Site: saxony
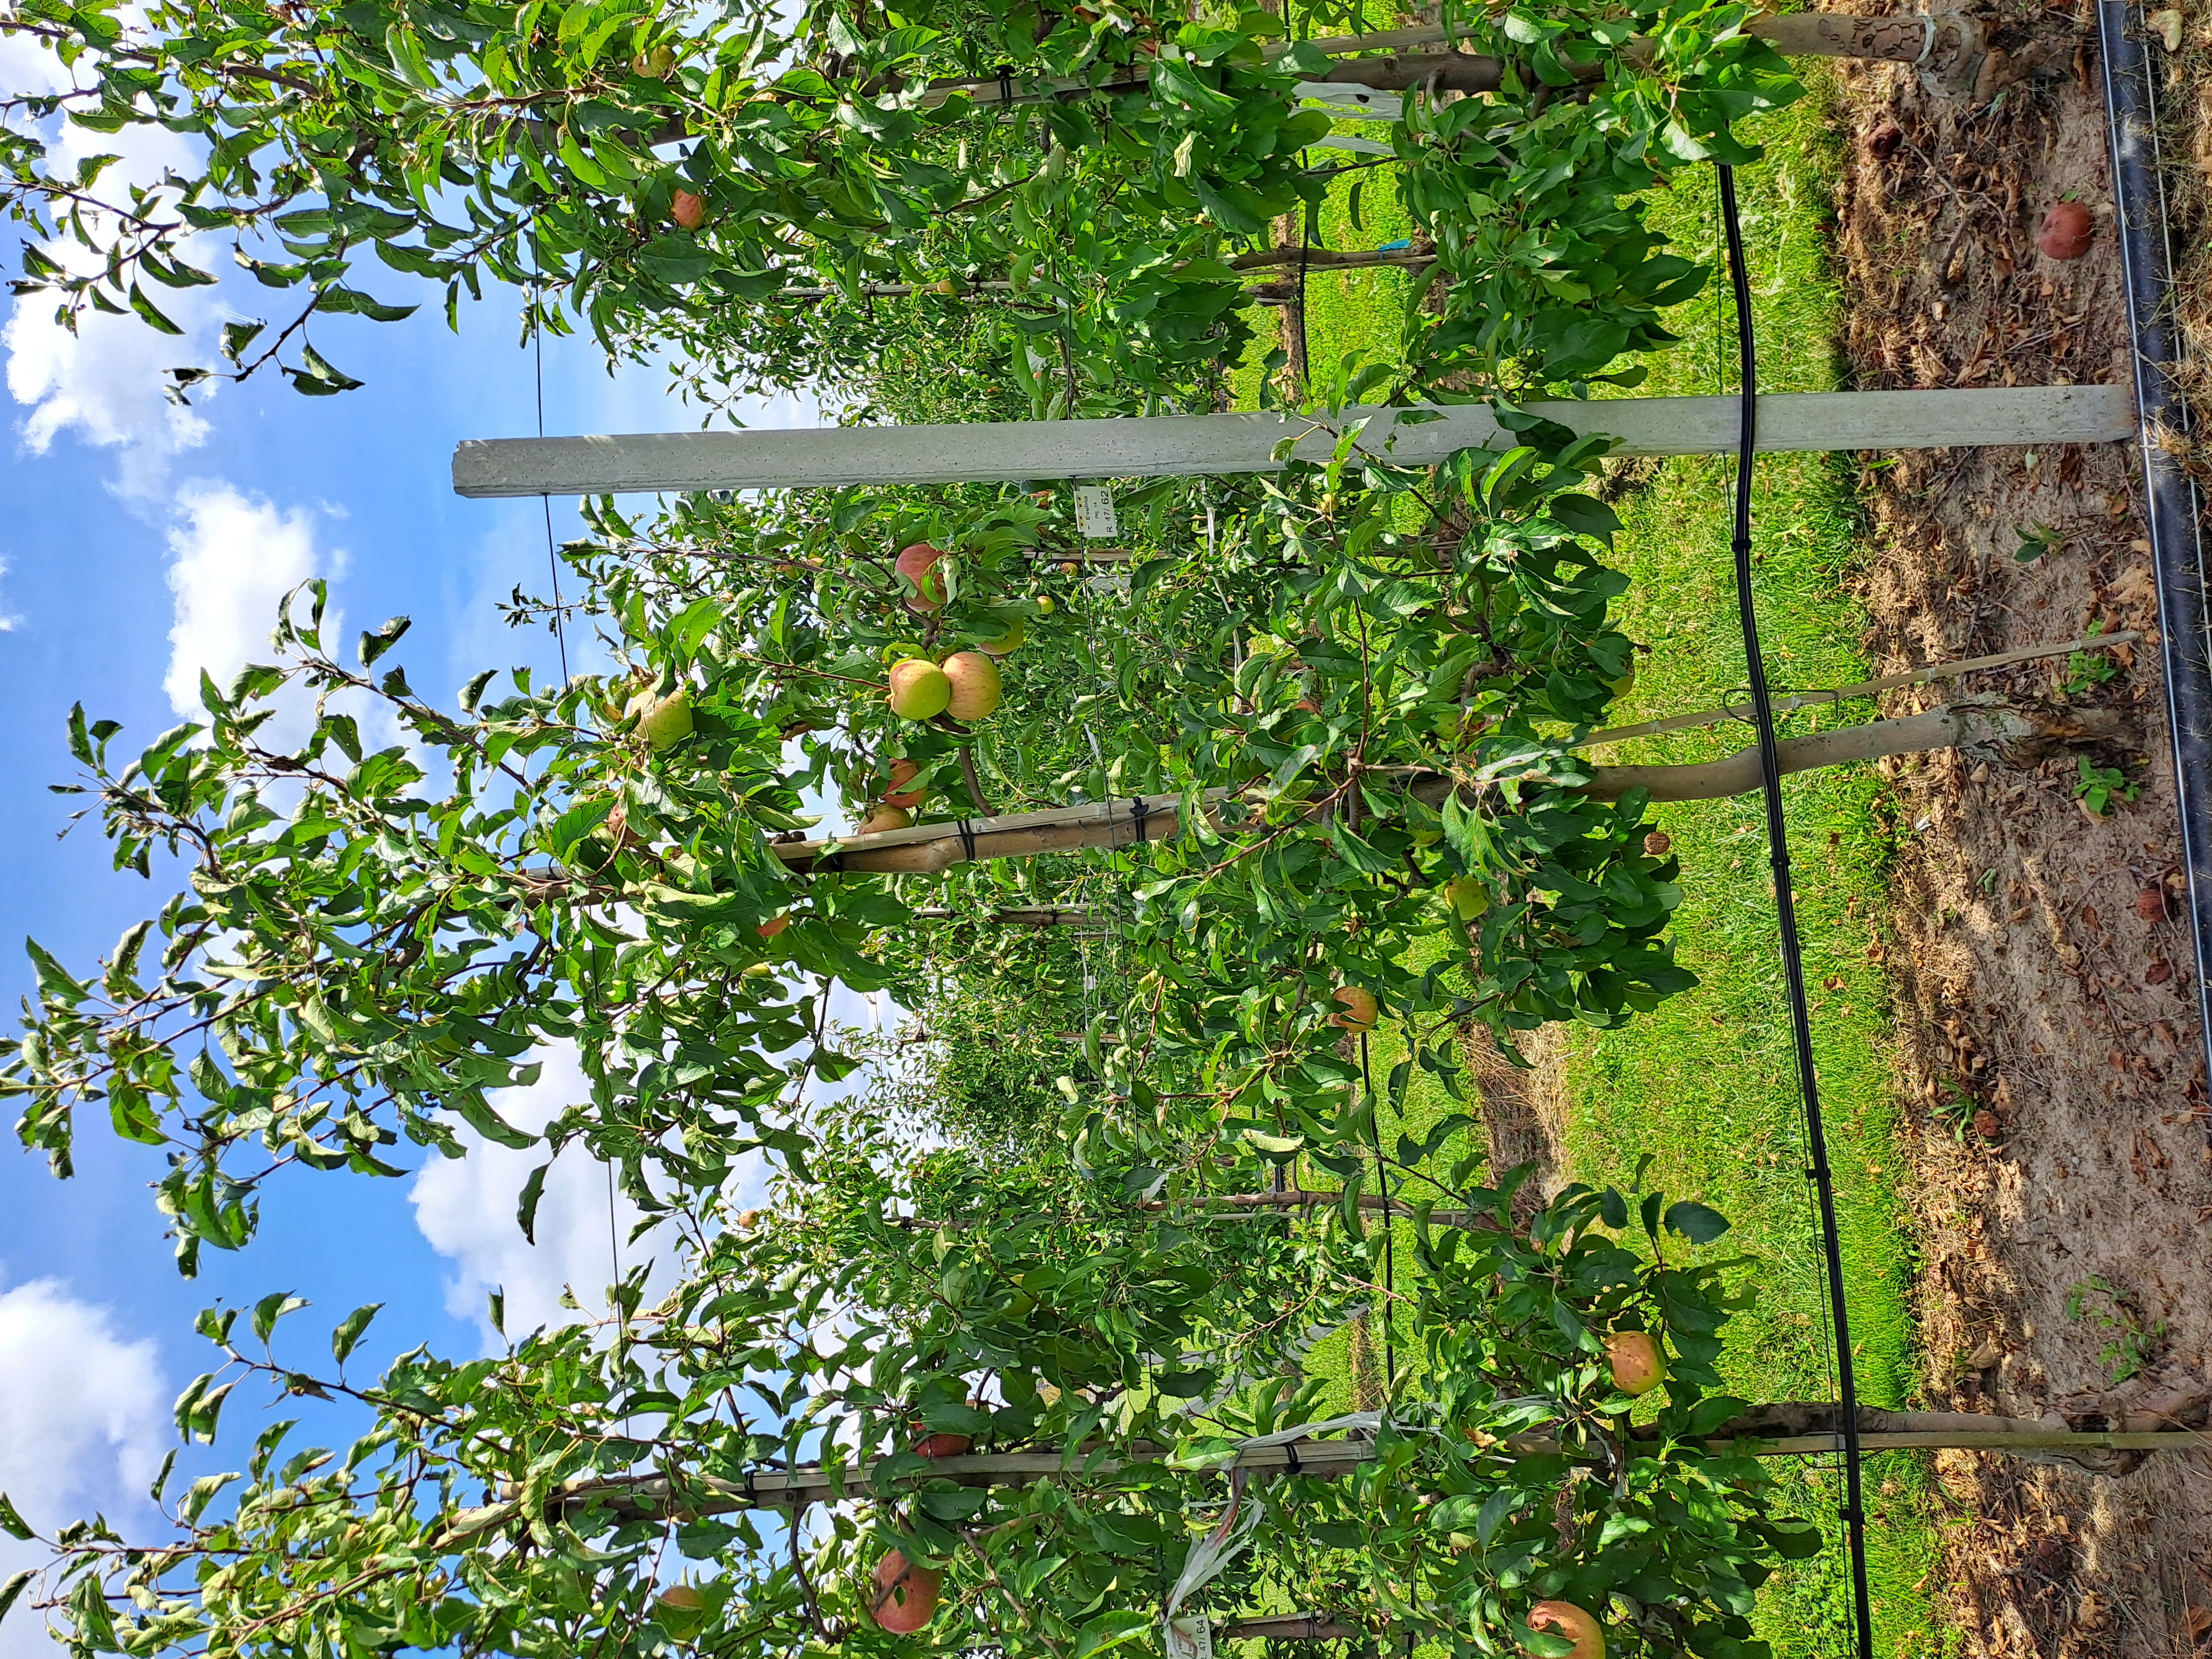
Growth stage (BBCH 85): Maturity of fruit and seed